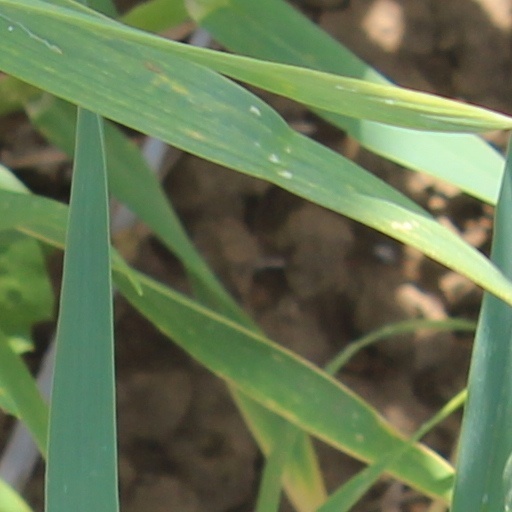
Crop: wheat